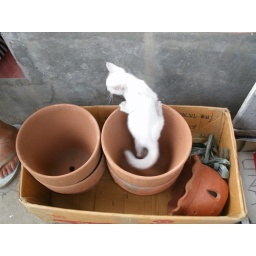
There's a new kitten in the house